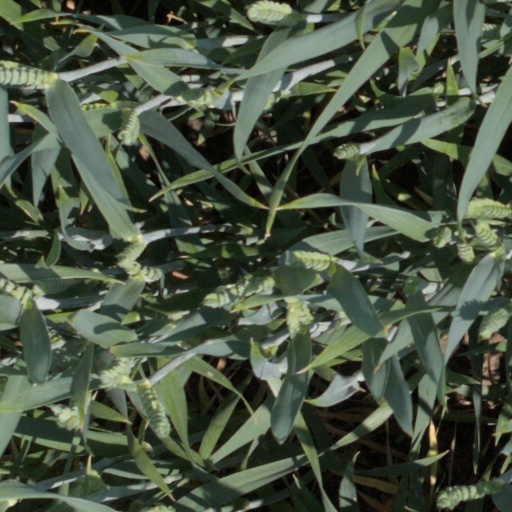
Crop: wheat